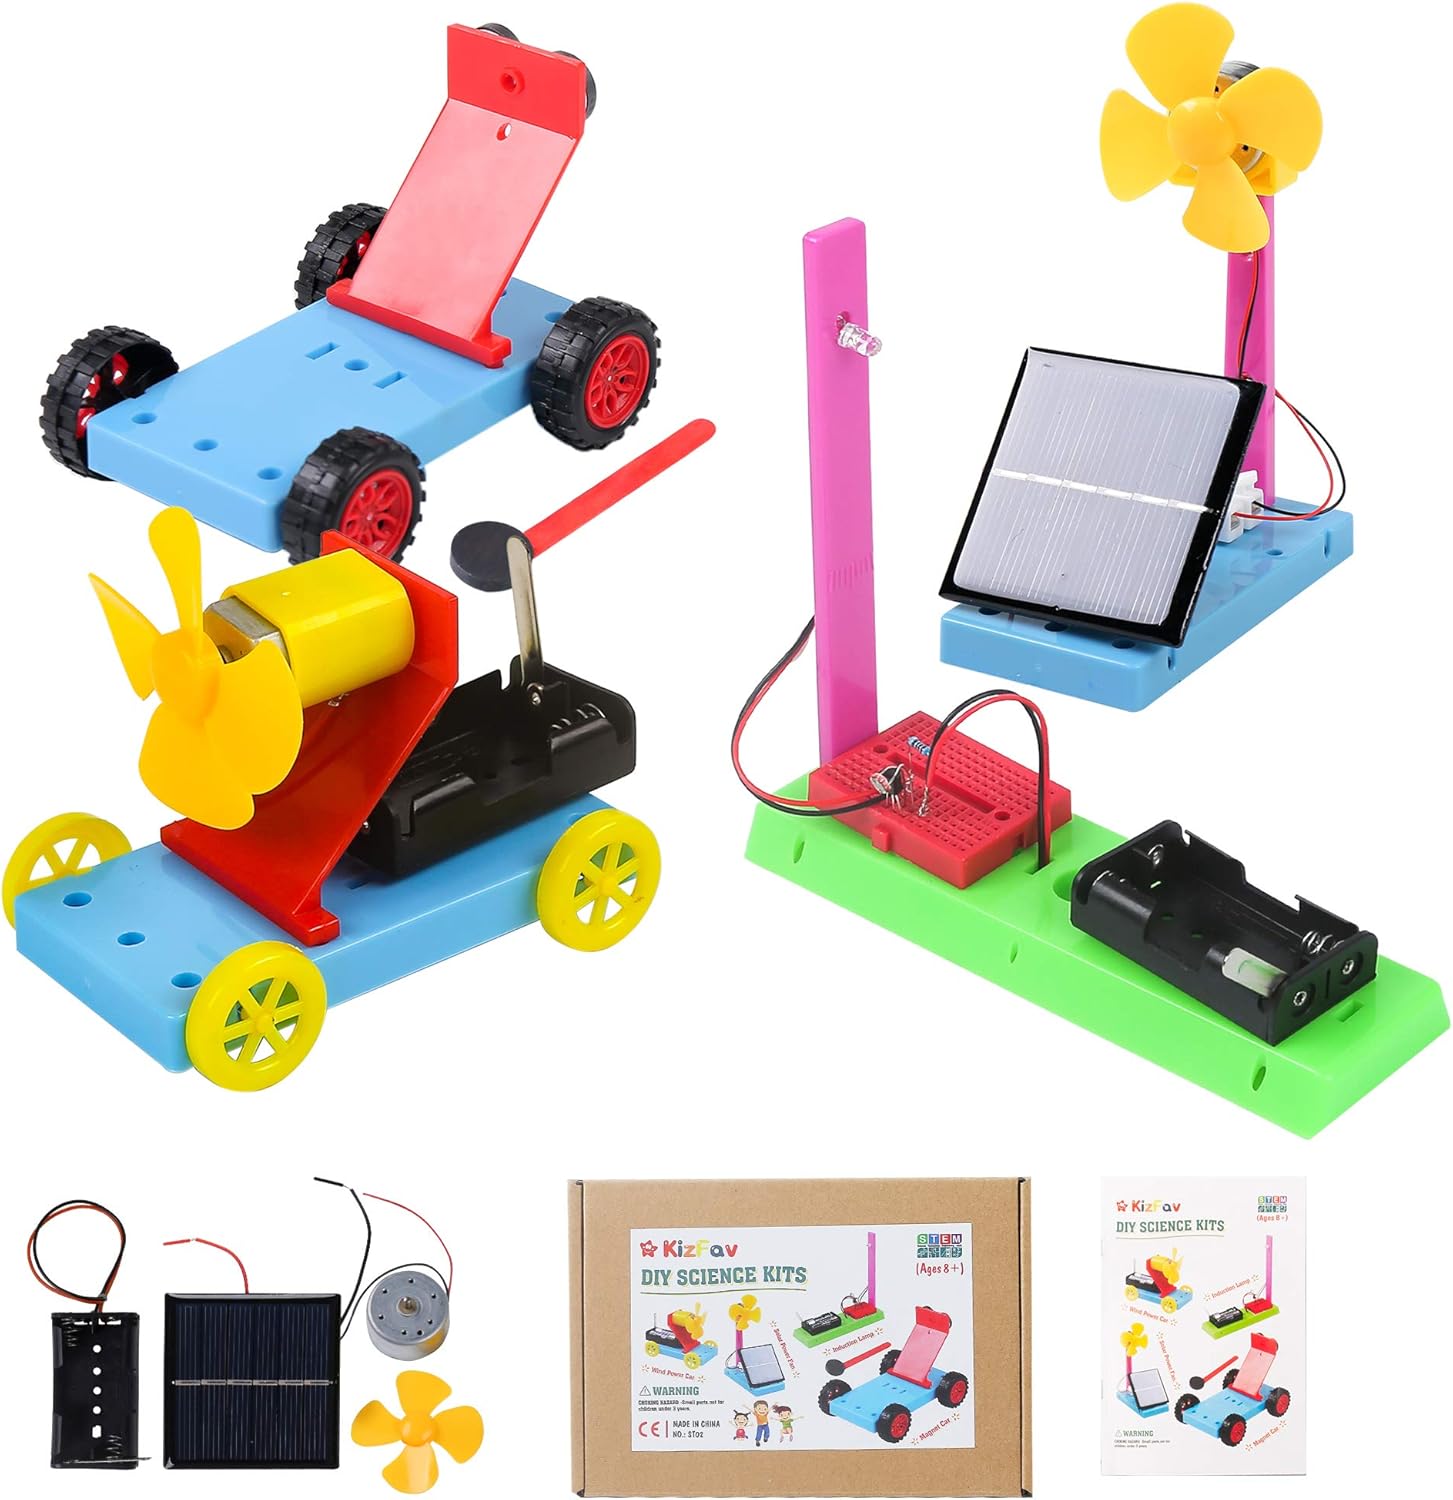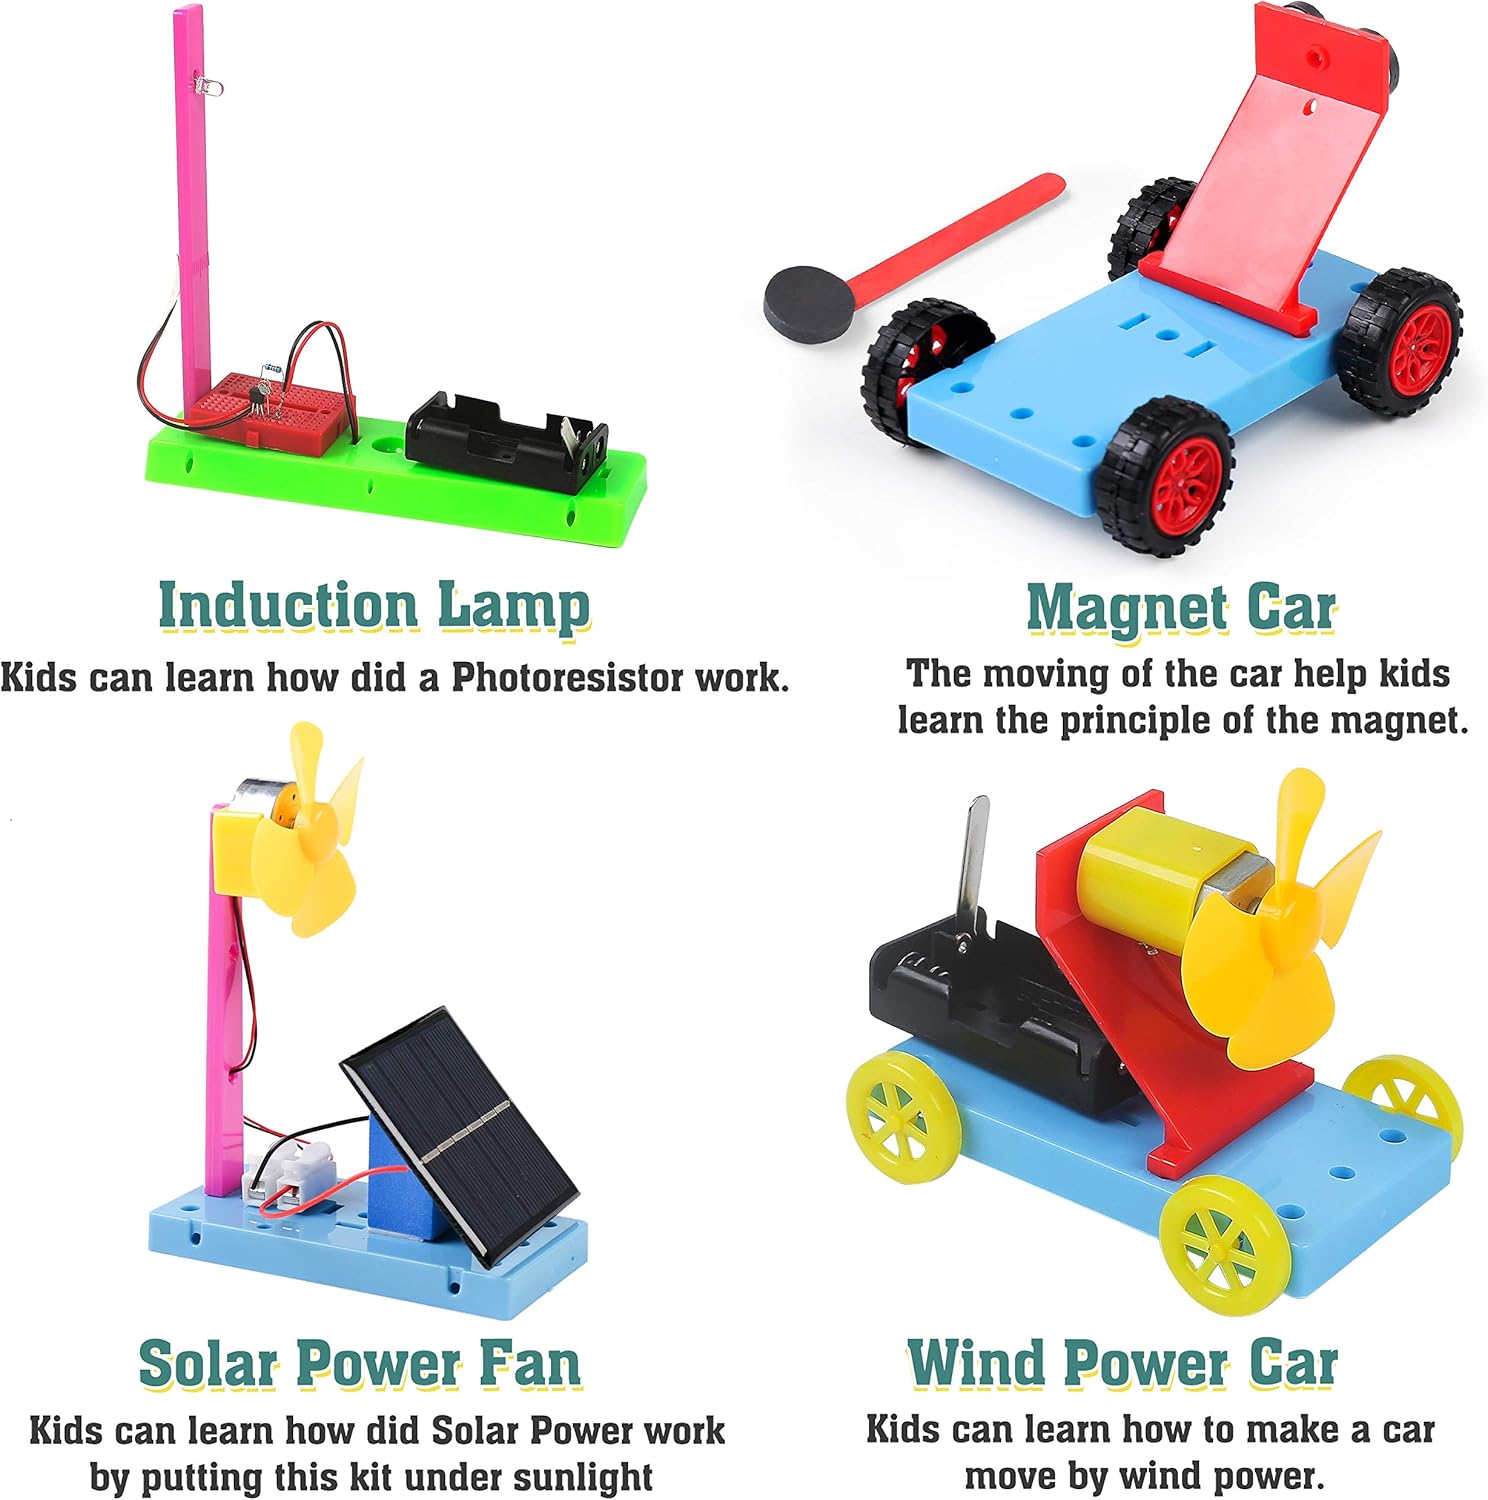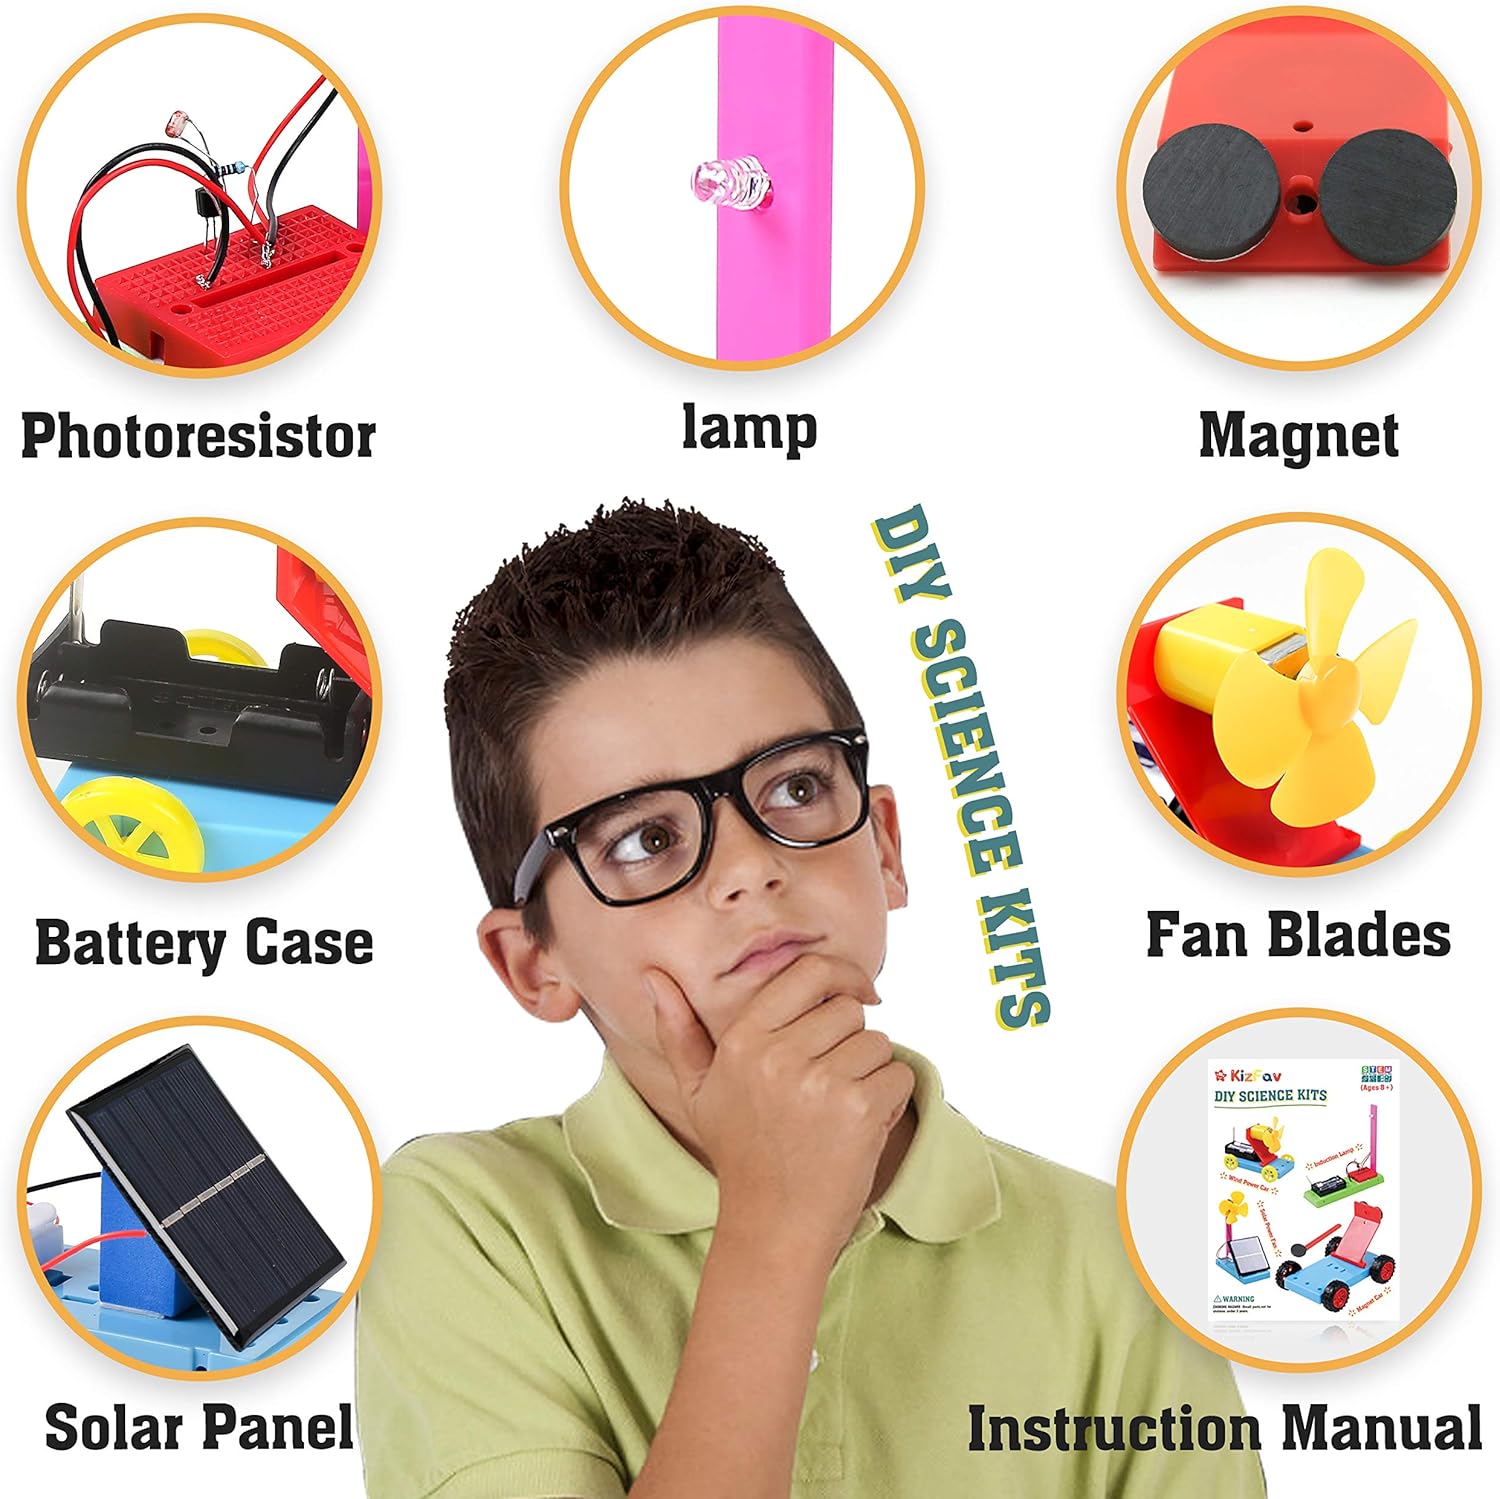
KizFav Science kit for Kids with 4 Science Experiments, STEM Kit for Boys and Girls, DIY STEM Toys for Kids, Educational Stem Projects for Kids, Solar Kits for Kids
Category: Toys & Games
Are you looking for a fun early-learning tool that helps challenge your child’s creativity and builds self-confidence? Do you want to help your little engineer enjoy endless hours of building fun? If so, there’s nothing more fun and easy to enjoy than the KizFav STEM Toys for boys and girls. KizFav Science Kits for boys 8-12 includes 4 packs. They are Induction Lamp, Wind Power Car, Solar Power Fan and Magnet Car, which are specially designed to keep your children occupied and entertained for hours! Simple but Creative and Full of Fun! We believe the best playthings are often simple concepts that inspire children to come up with their own twists. with everything we created, we hope to encourage: free play imagination, discovery, creativity, learning. Take a Surprise Ride with KizFav Science Experiments for Kids! With our unique and innovative stem toy set, rest assured your kids are spending their time getting a brain-push while collaborating with others to create fun kids experiment kit. Kids love these creative learning solutions that are perfect for enhancing fine motor skills and improving hand-eye coordination, logic and problem-solving abilities. Our safe and toxin-free toys facilitate brain development, so give the kids a chance to grow up to become inspirational leaders of tomorrow. Specification Recommend Age: 8+ Colorful, Flexible Interlocking System Easy to Clean and Maintain Unisex (Girls and Boys) What’s in the box? 1 x Induction Lamp  1 x Magnet Car  1 x Wind Power Car  1 x Solar Power Fan  1 x Instruction Manual Warning! Choking hazard-small parts. Not suitable for children under 3 years.  Don't mix old and new batteries.  Don't mix different types batteries. Thanks for purchasing from KizFav, hope all of you happy shopping with us.
Features: 📏【4 DIY SCIENCE KITS FOR KIDS AGE 8-12】The KizFav solar kids science experiment kit age 5-8 has 4 exciting and interesting engineering activities including; Induction lamp, Magnet car, Wind power car and of course Solar power fan the favorite of every child. | 📐【MANY DIFFERENT PARTS!】The DIY science activities come with motors, wires and parts in different shapes, sizes and colors, which encourage open-ended play while kids work on spatial and tactile skills. It is the best motor kit for kids. | ✂【LEARNING THROUGH PLAY】The stem activities for kids age 5-7 allow your young scientist to explore, learn and have great fun with their very own kid science kit. Because of the 4 hands-on engineering for kids, your children will learn the concepts of simple circuit, motors, mechanical and engineering. It is the best Educational Toys for kids. | 🔩【CHILD FRIENDLY】The stem toys is Kid-safe and certified conforms to US TOY Safety Standards ASTM F963. Kids 8 plus can enjoy this science toy learn how is the power of the sun, magnetism, wind and electricity work. 2xAA batteries are needed for Induction Lamp and Wind power car, not included. | 📌【PERFECT BIRTHDAY OR ANY OCCASION GIFT】It is the best stem projects for kids to encourage educational fun at home. And the excited gift that they'll remember and spend hours to interacting with.